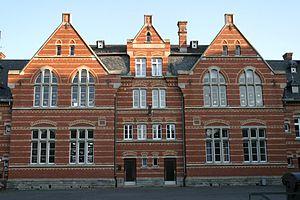
Mainz-Gonsenheim est un quartier de la ville de Mayence, capitale du Land de Rhénanie-Palatinat.